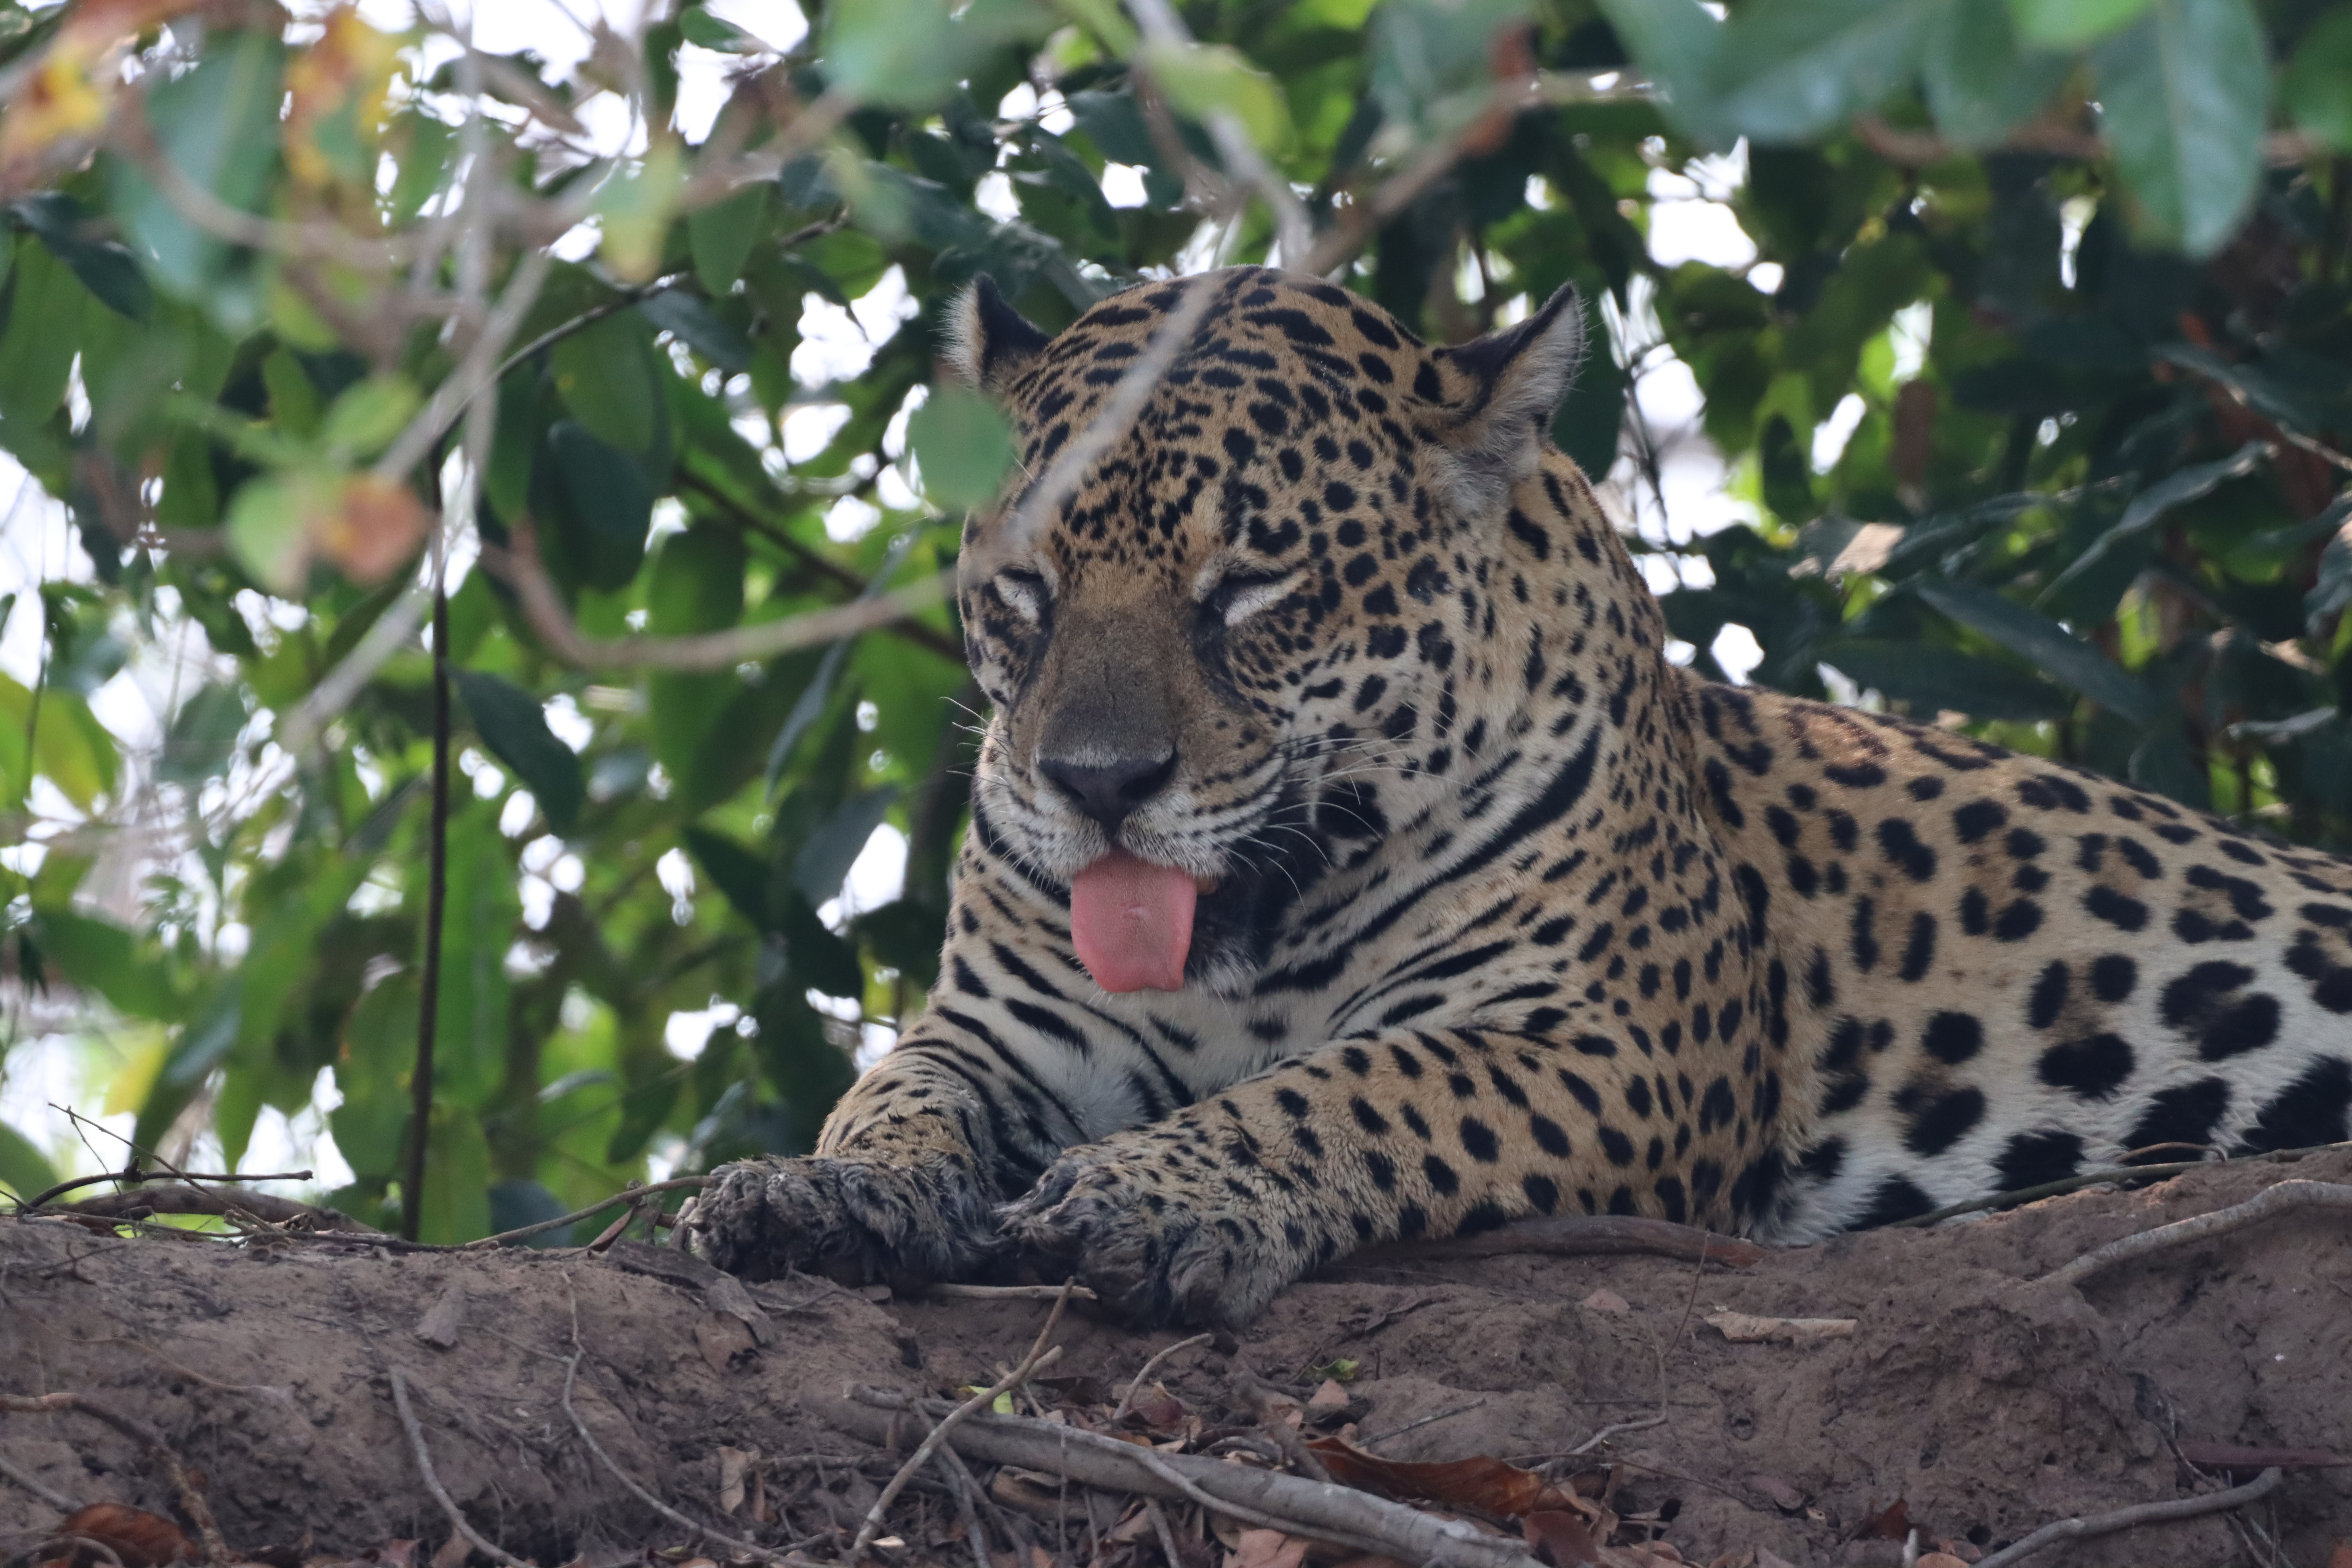
Jaguar: Jaju